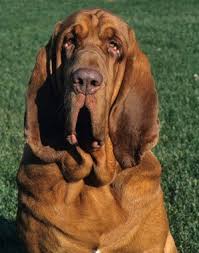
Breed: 207-n000044-bloodhound